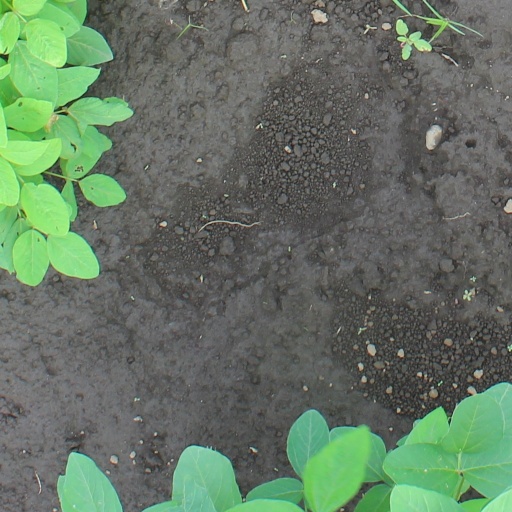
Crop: soybean